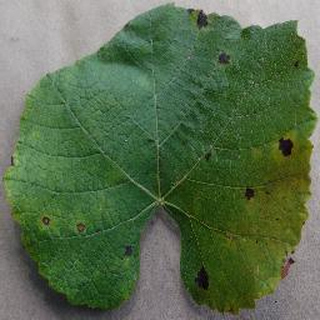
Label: grape_leaf_blight